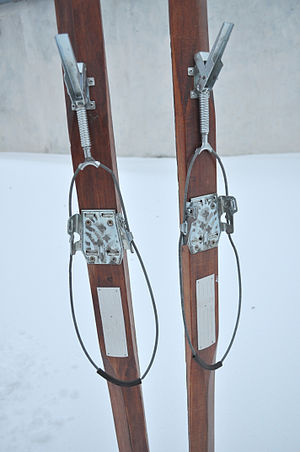
Skibinding / Historie / Kandaharbindingen
Kandahar skibinding
En skibinding er den mekanisme der holder en skistøvle fast på en ski. Denne artikel indeholder en gennemgang af de skibindinger der er fremstillet gennem historien.